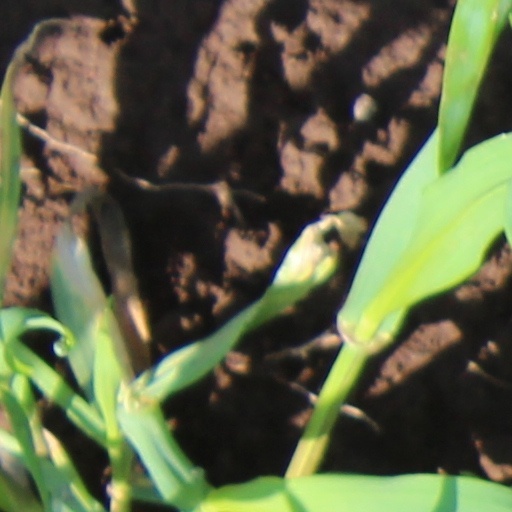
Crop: wheat